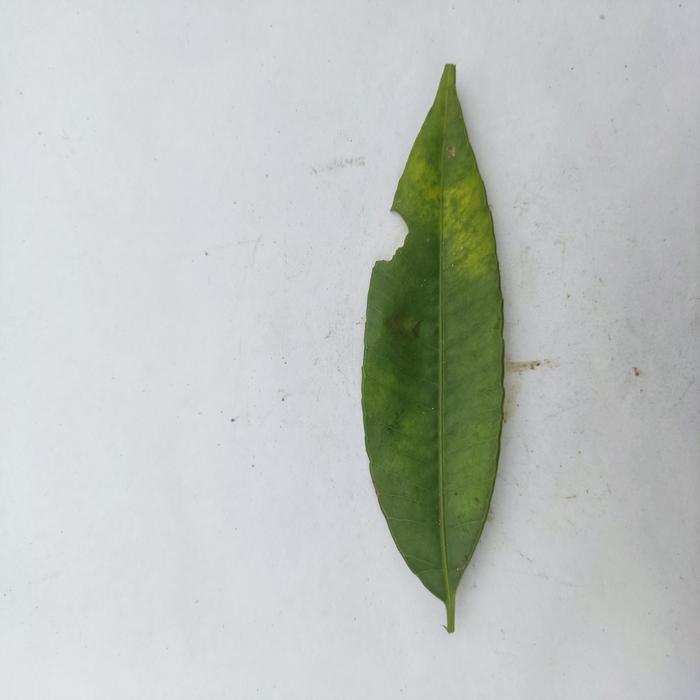
Crop: Hog Plum
Leaf condition: Anthracnose